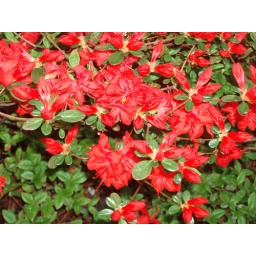
red flowers in Rittenhouse Square, Philadelphia